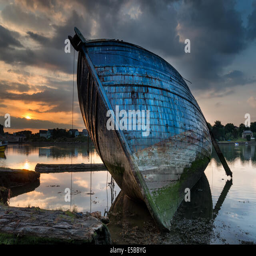
an old abandoned wooden fishing boat on the shore